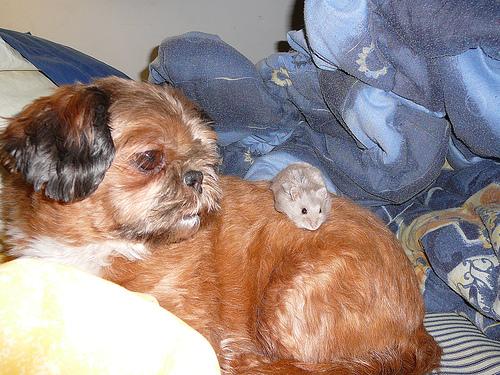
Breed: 361-n000123-Shih_Tzu